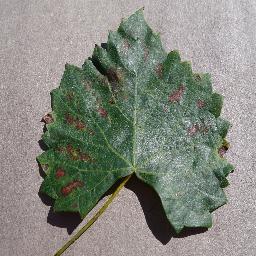
Label: Grape___Esca_(Black_Measles)